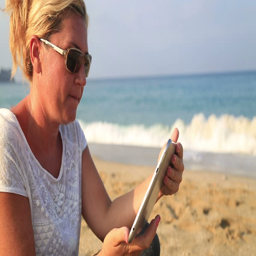
woman using digital tablet on the beach and smiling to a camera